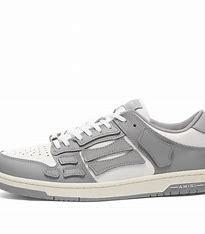
Brand: Amiri
Model: Skel Top